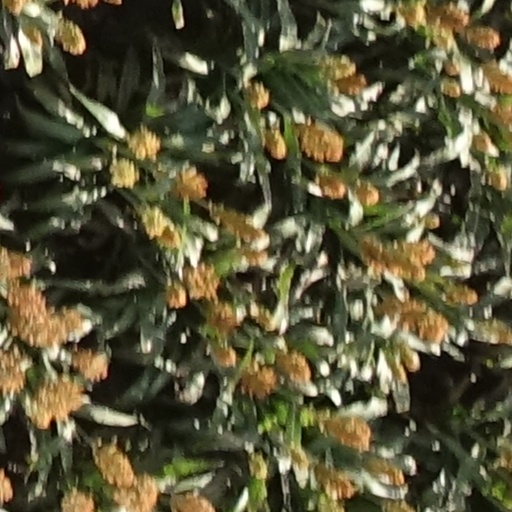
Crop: sorghum